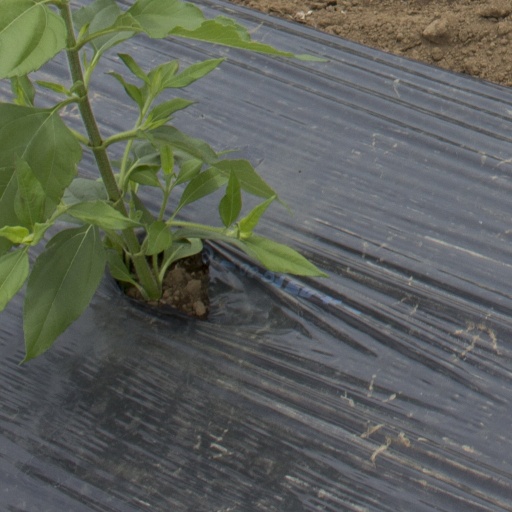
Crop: Jerusalem artichoke